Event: Nepal Earthquake
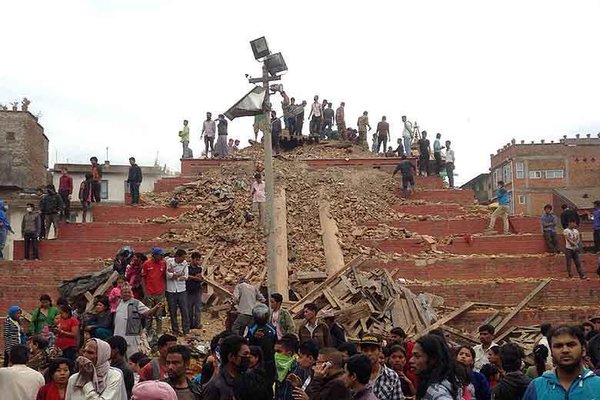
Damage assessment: damage